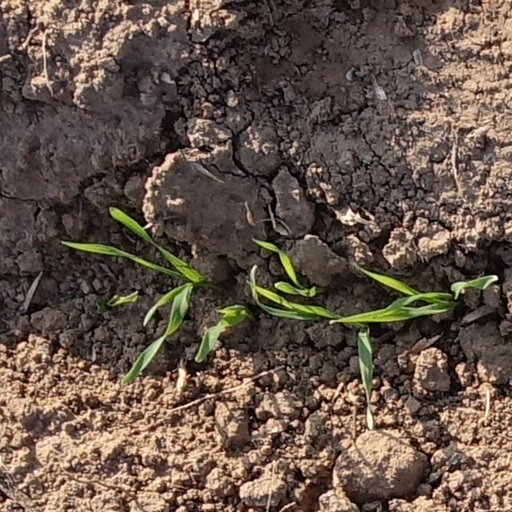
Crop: wheat